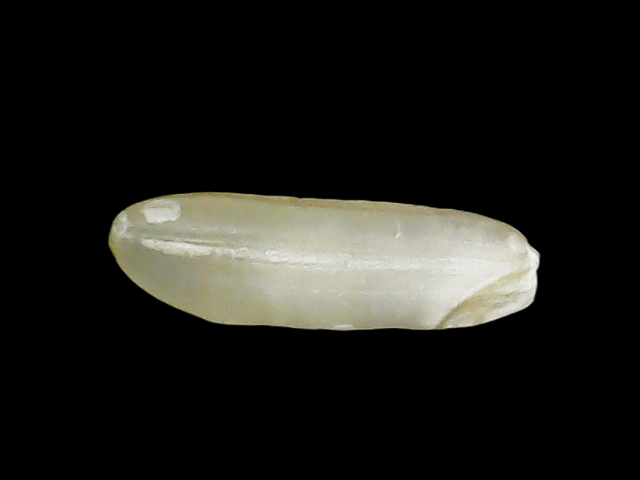
Rice variety: Binadhan7